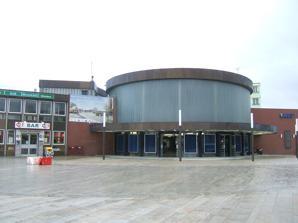
Building: Maubeuge station
Country: Belgium
Year built: 1978
Railway station in Maubeuge, France Maubeuge station passenger building, completed in 1978 Maubeuge is a railway station serving the town Maubeuge , Nord department, northern France . It is situated on the Creil–Jeumont railway . Services The station is served by regional trains to Aulnoye-Aymeries , Valenciennes , Saint-Quentin , Charleroi and Lille . Preceding station TER Hauts-de-France Following station Terminus Krono K13 Aulnoye-Aymeries towards Paris-Nord Aulnoye-Aymeries towards Lille-Flandres Krono K60 Jeumont Terminus Terminus Krono K82 Charleroi-South towards Namur Louvroil towards Valenciennes Proxi P60 Les Bons-Pères towards Jeumont References Wikimedia Commons has media related to Gare de Maubeuge .